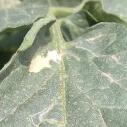
Crop: Tomato
Condition: mite-d